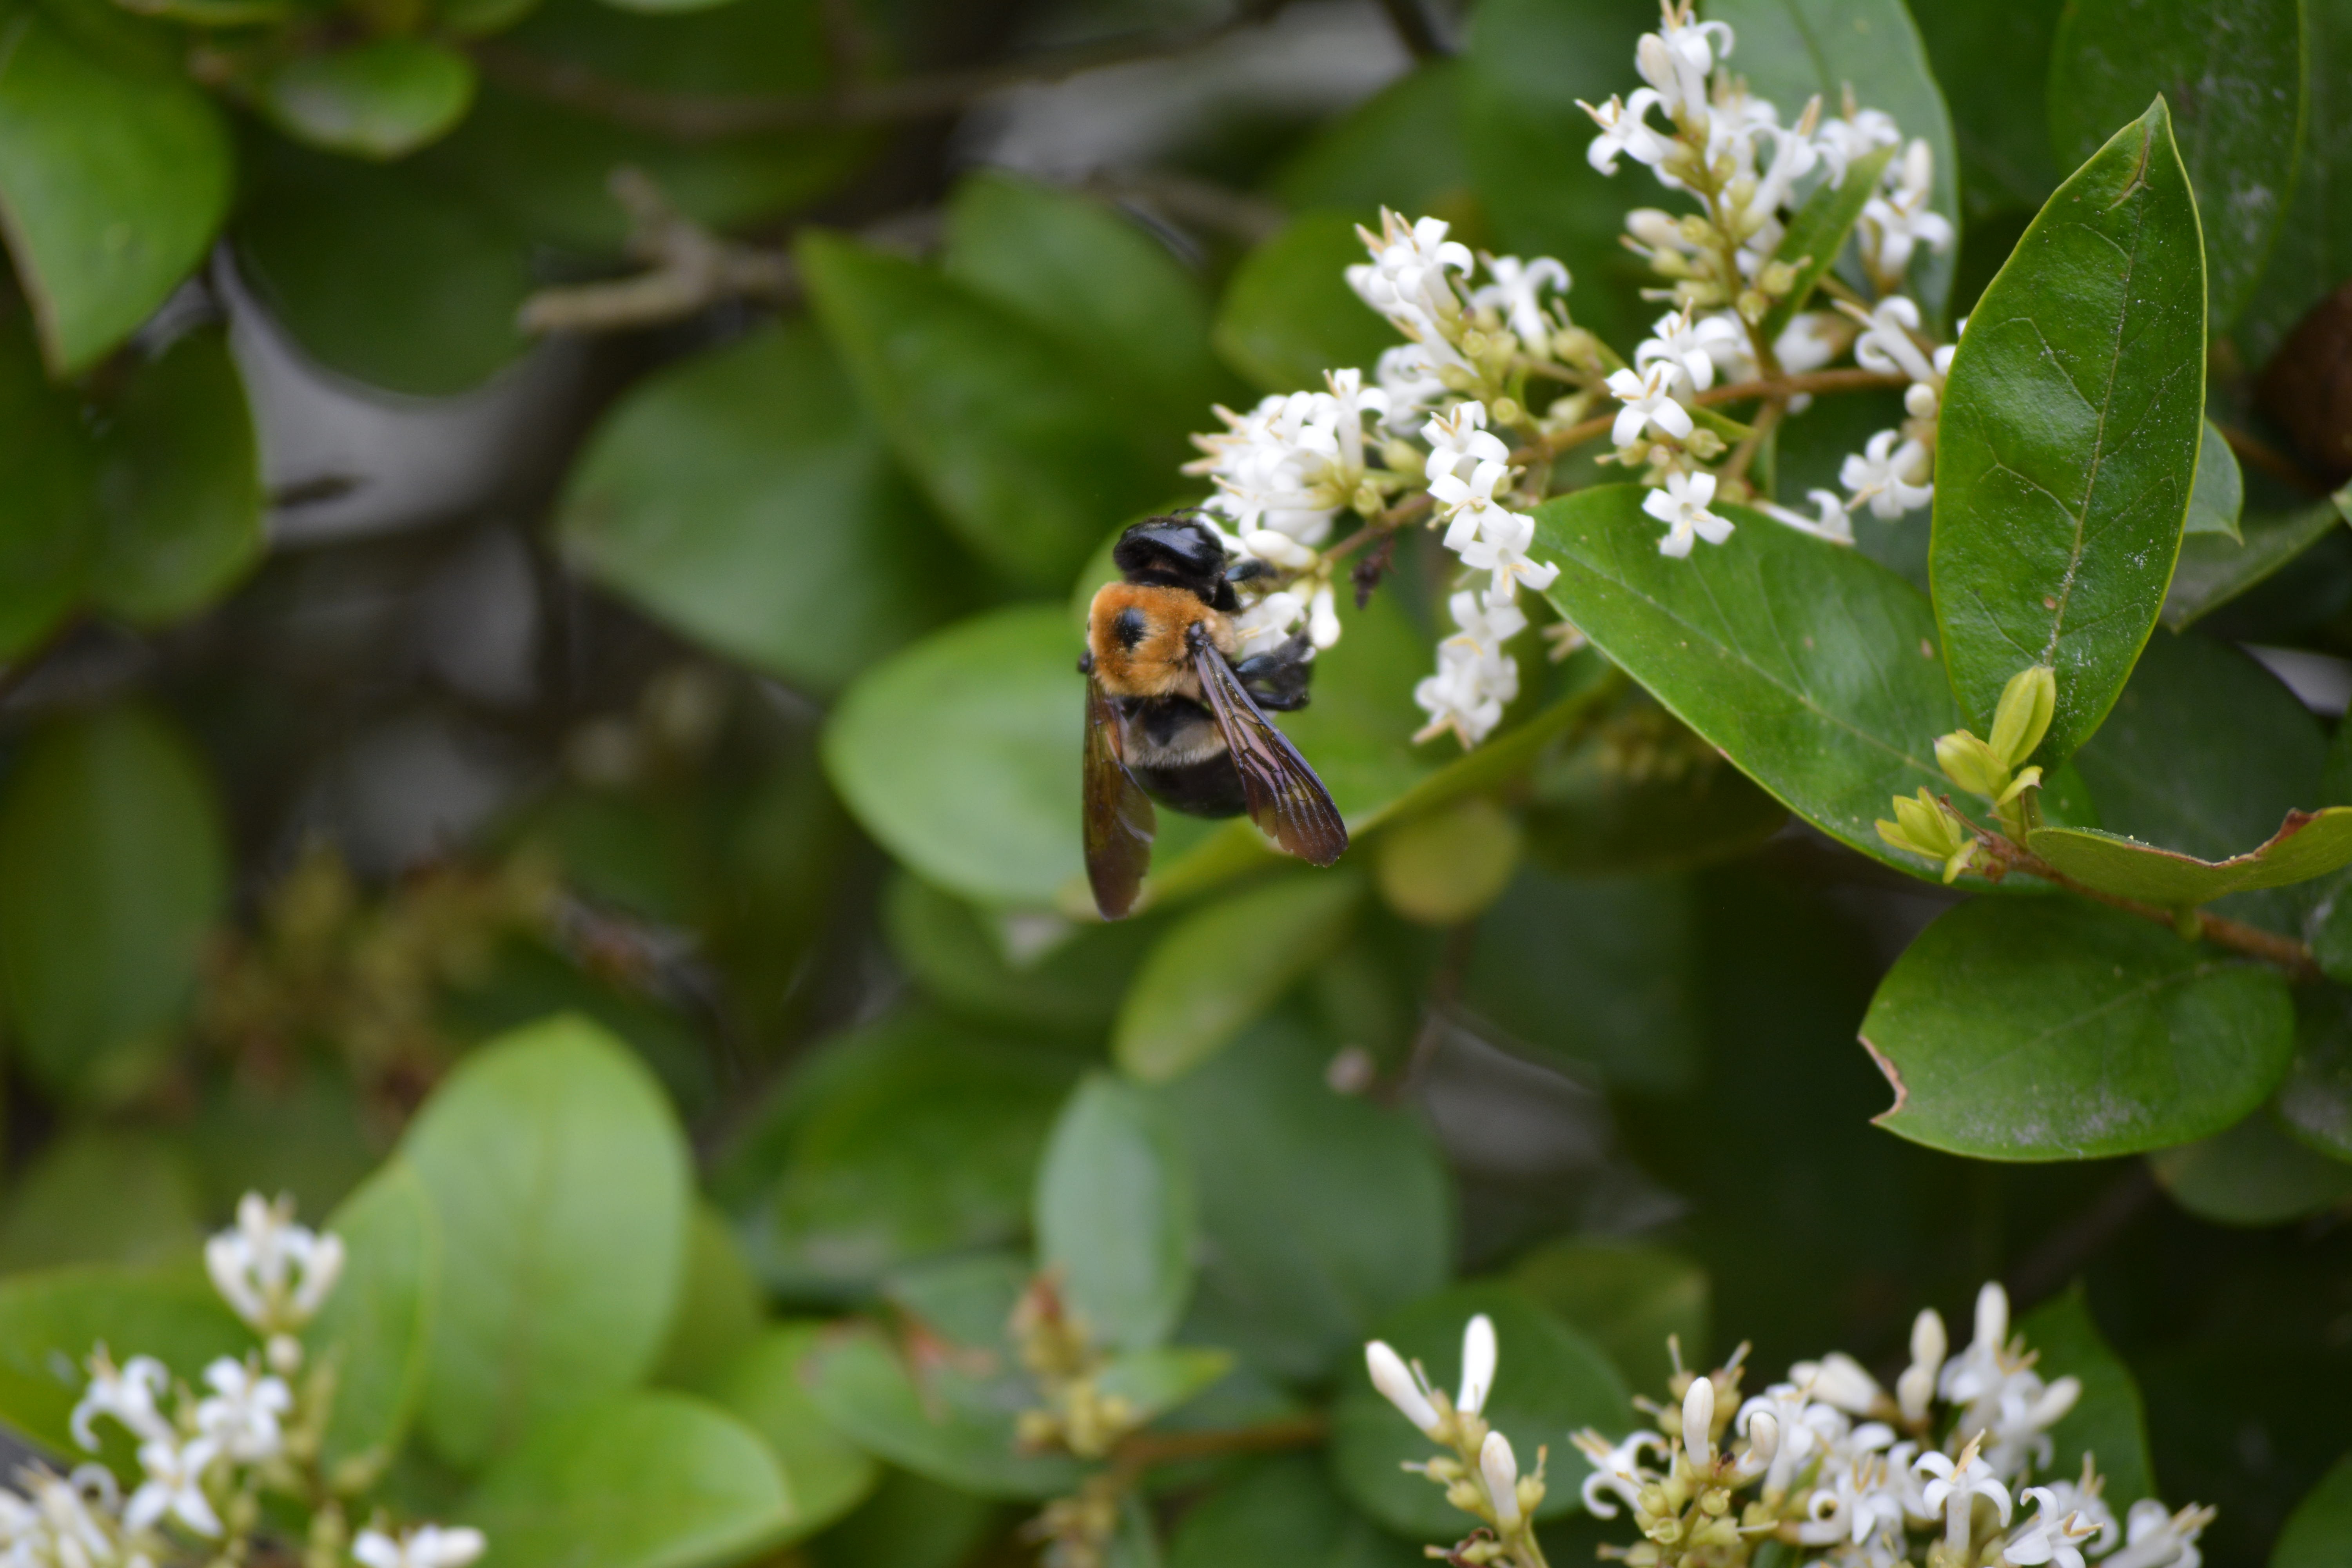
nature, branch, blossom, plant, flower, animal, fly, honey, pollen, pollination, spring, produce, insect, bug, botany, pollinate, yellow, garden, flora, fauna, invertebrate, hive, wings, shrub, bee, springtime, nectar, macro photography, field of flowers, flowering plant, honey bee, beekeeping, land plant, membrane winged insect